Napierian logarithm

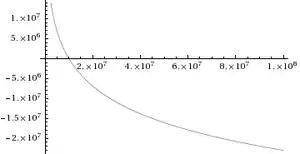
A plot of the Napierian logarithm for inputs between 0 and 10.

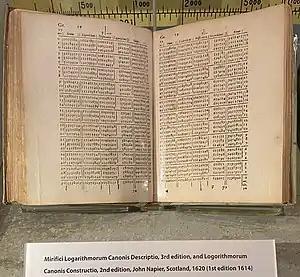
The 19 degree pages from Napier's 1614 table of logarithms of trigonometric functions "Mirifici Logarithmorum Canonis Descriptio"

The term Napierian logarithm or Naperian logarithm, named after John Napier, is often used to mean the natural logarithm. Napier did not introduce this "natural" logarithmic function, although it is named after him.